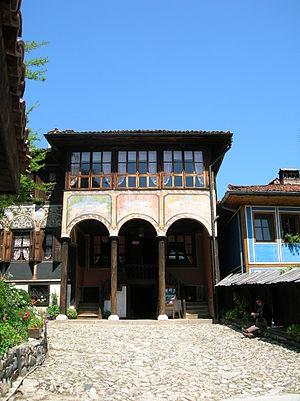
Maison Olsekov, à Koprivchtitsa (Bulgarie).